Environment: real
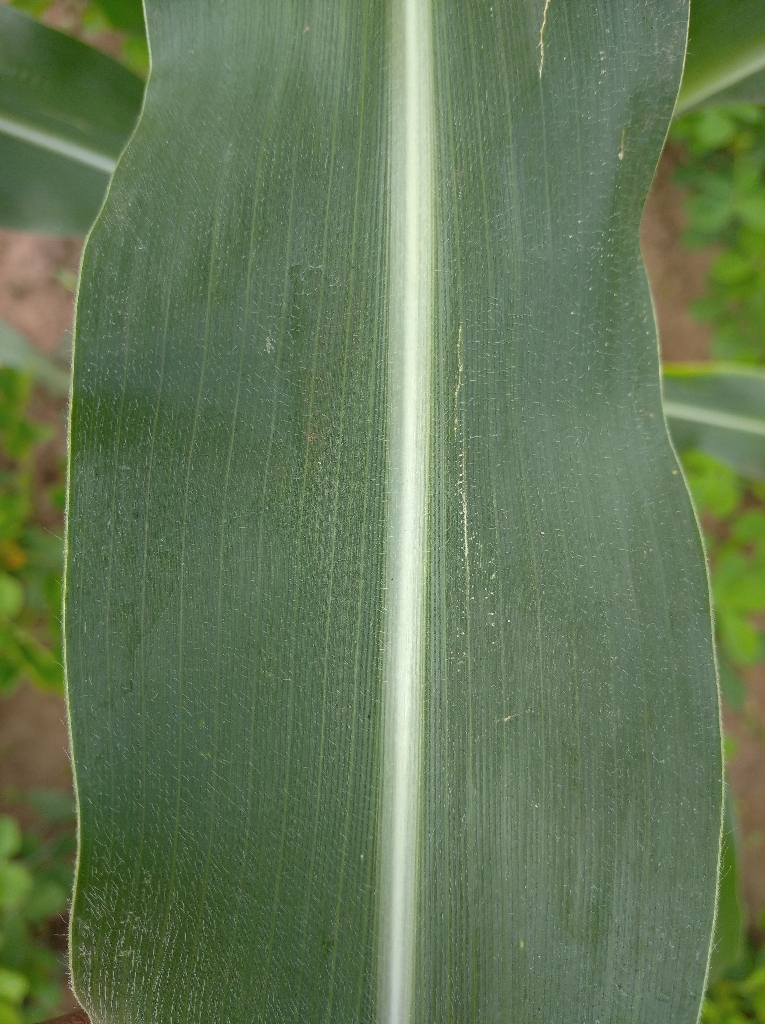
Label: healthy